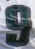
Number: 9